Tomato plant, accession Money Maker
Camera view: tilt-top (135 deg); turntable rotation: 330 degrees
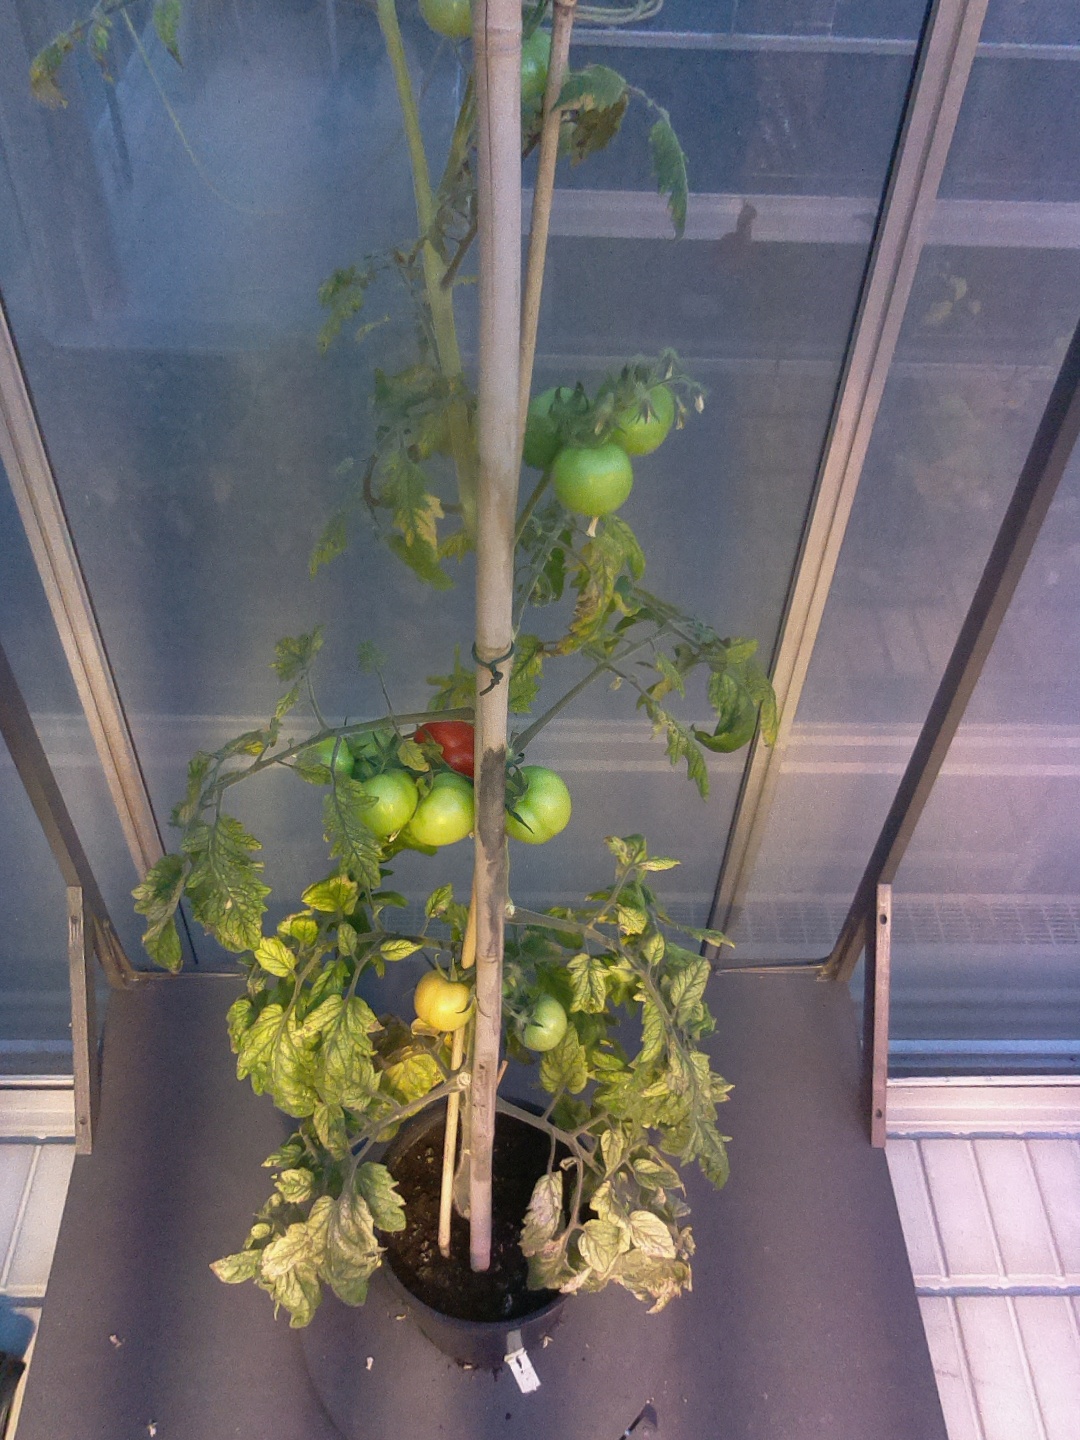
BBCH growth stage 81: 10%-20% of fruits show typical fully ripe color